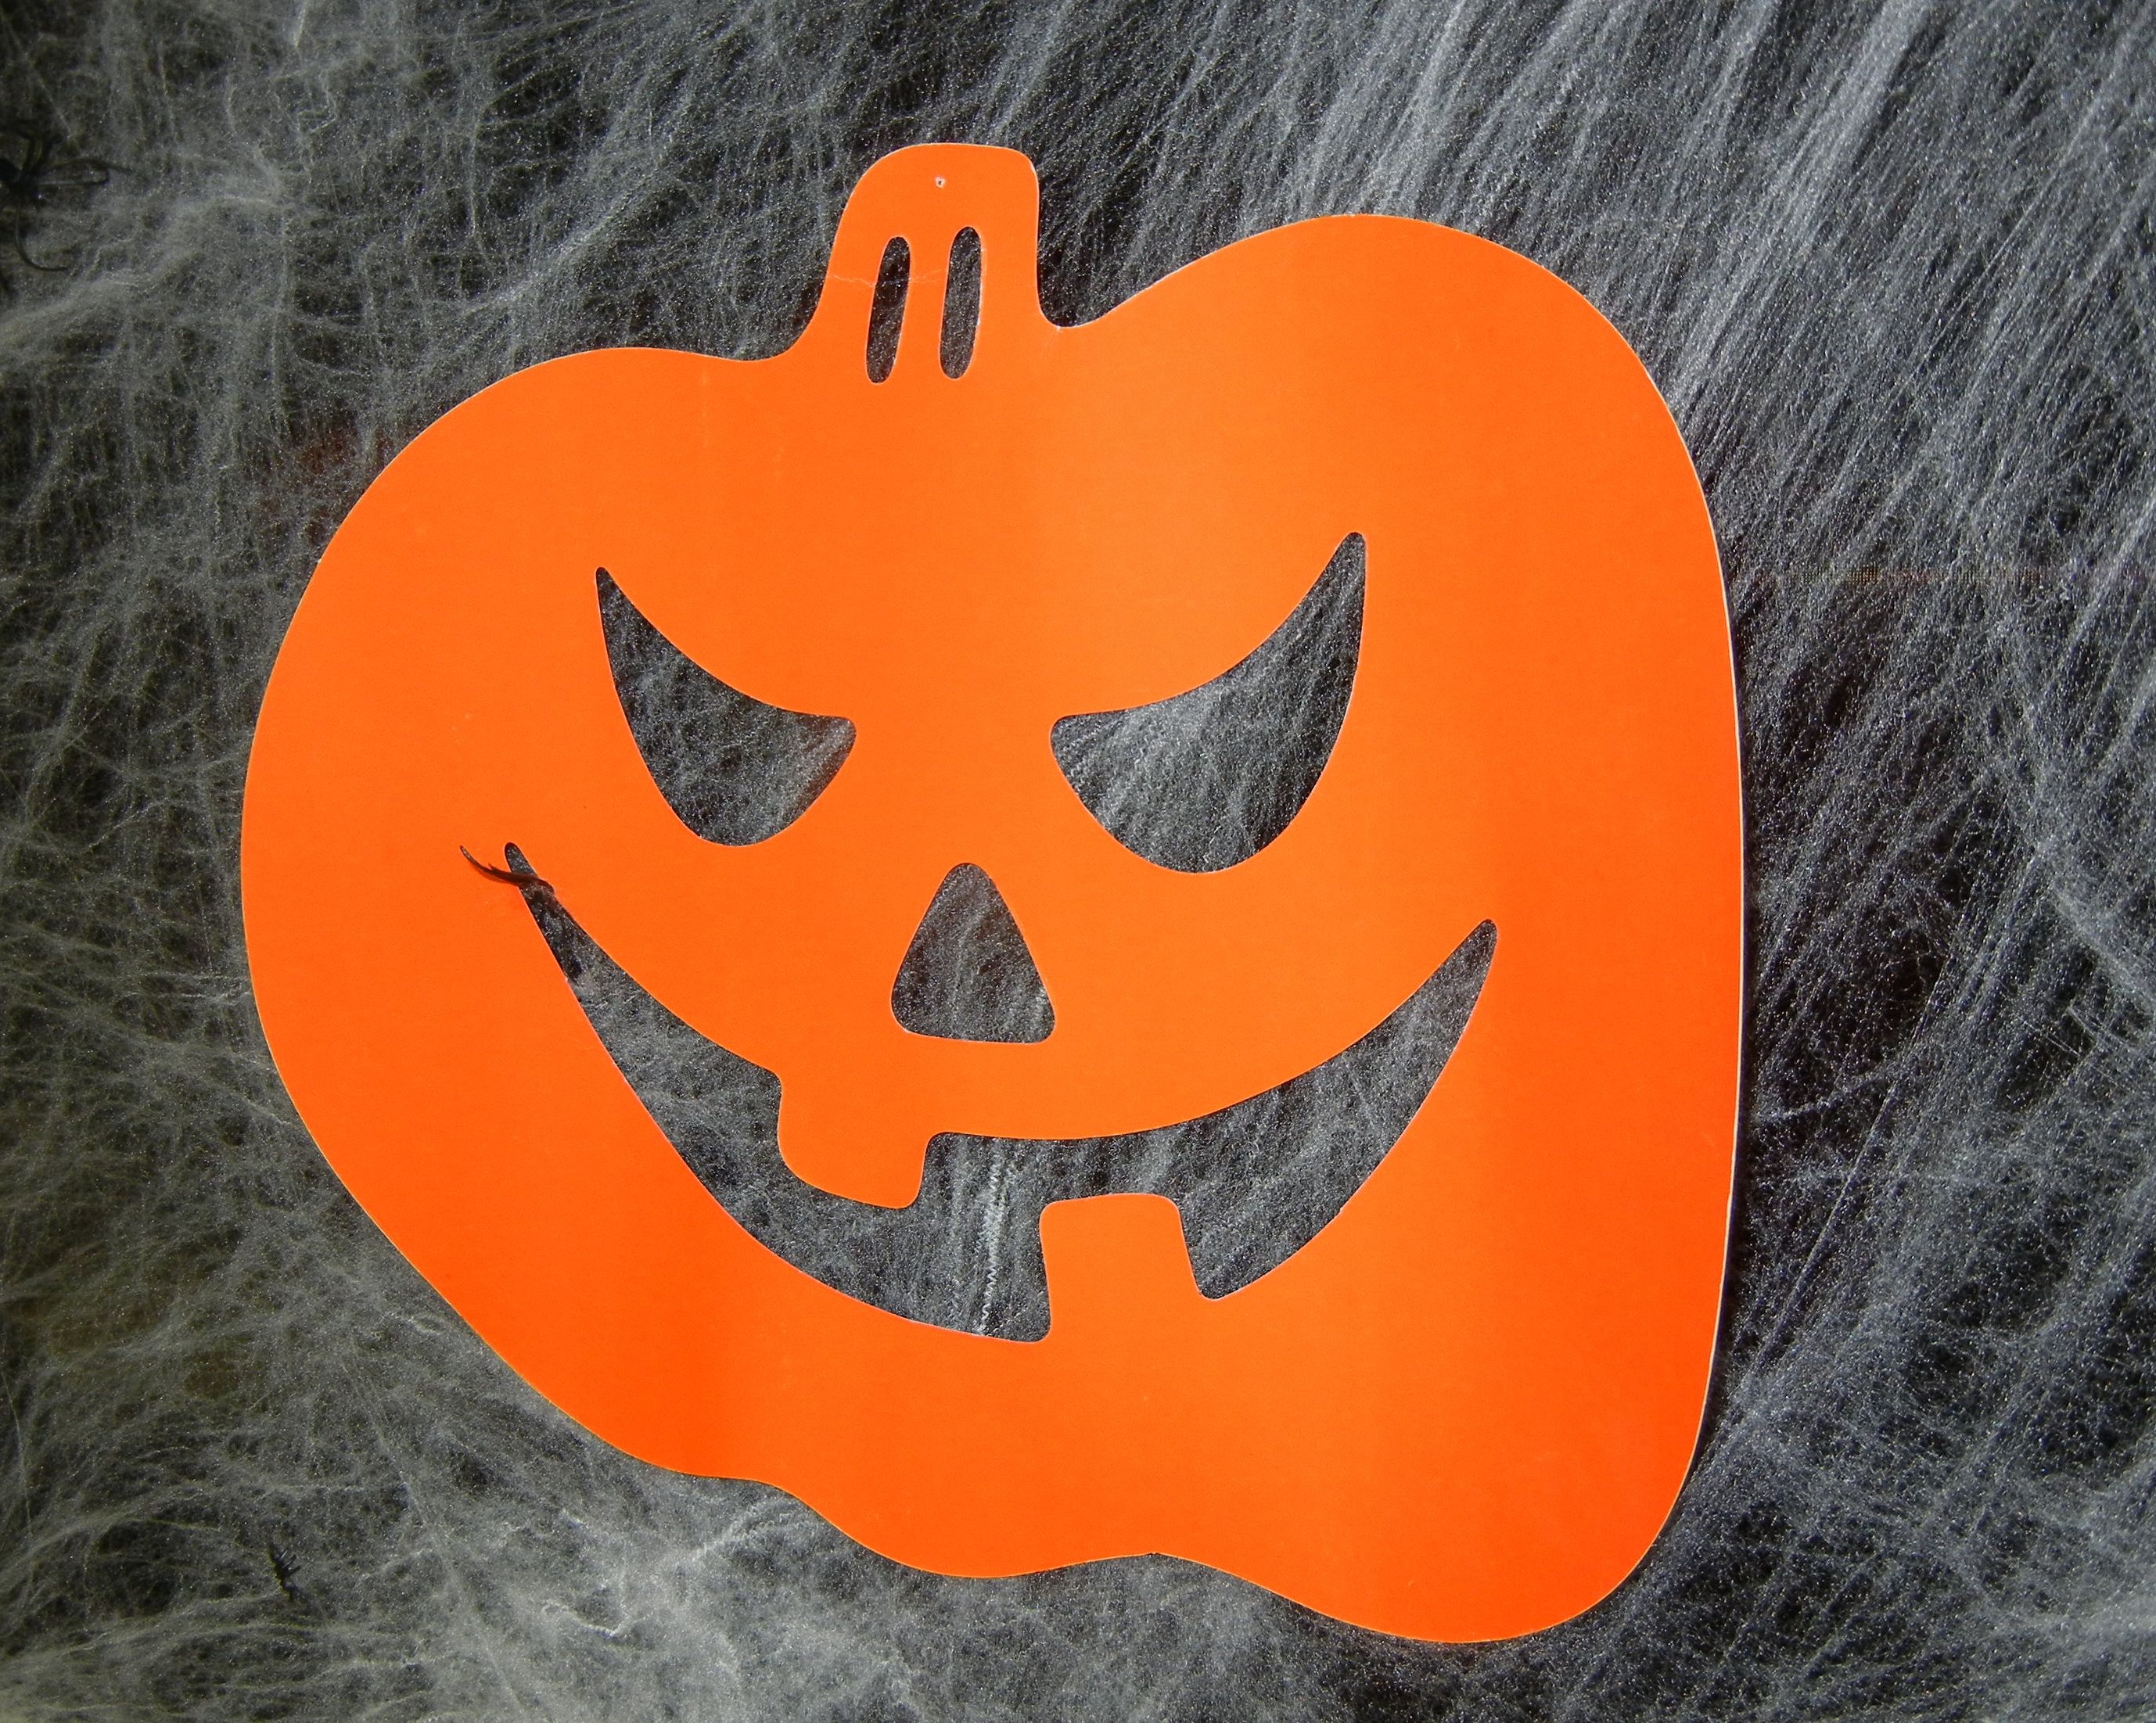
decoration, orange, pumpkin, halloween, paper, ornament, font, jack o lantern, illustration, organ, emotion